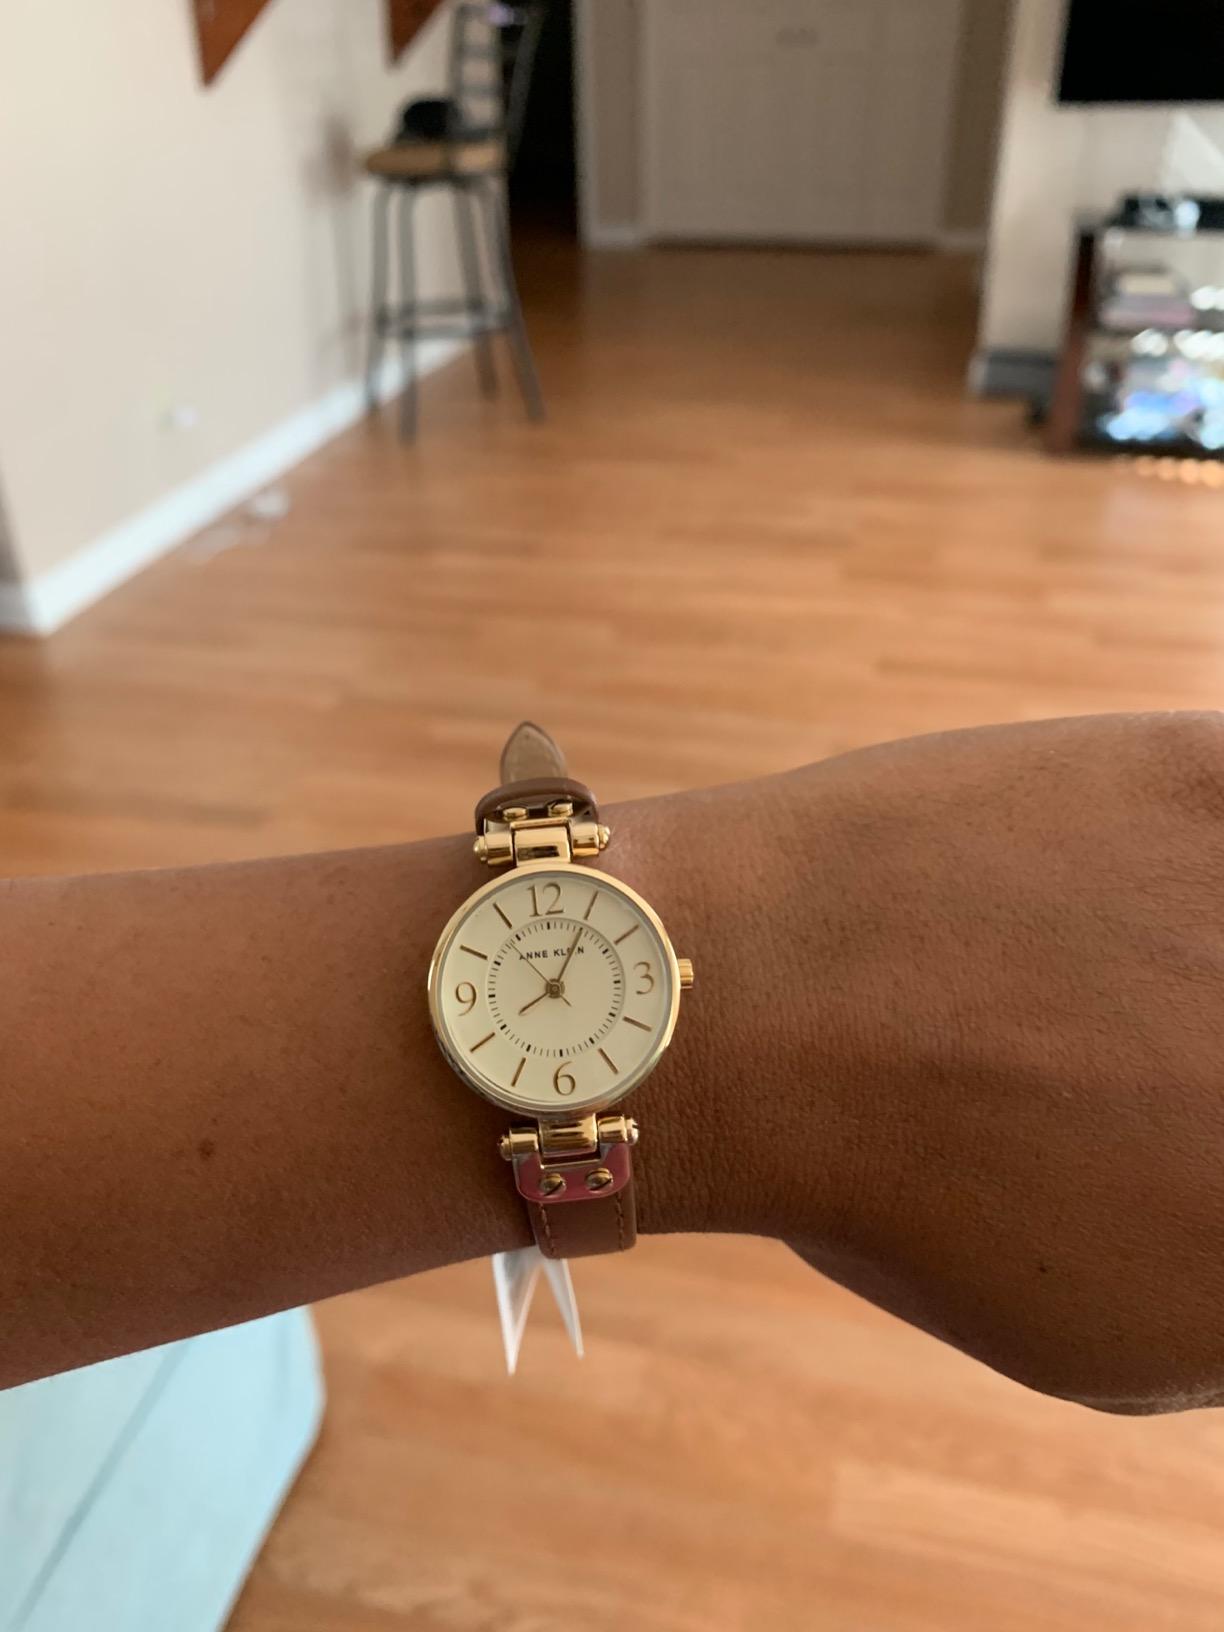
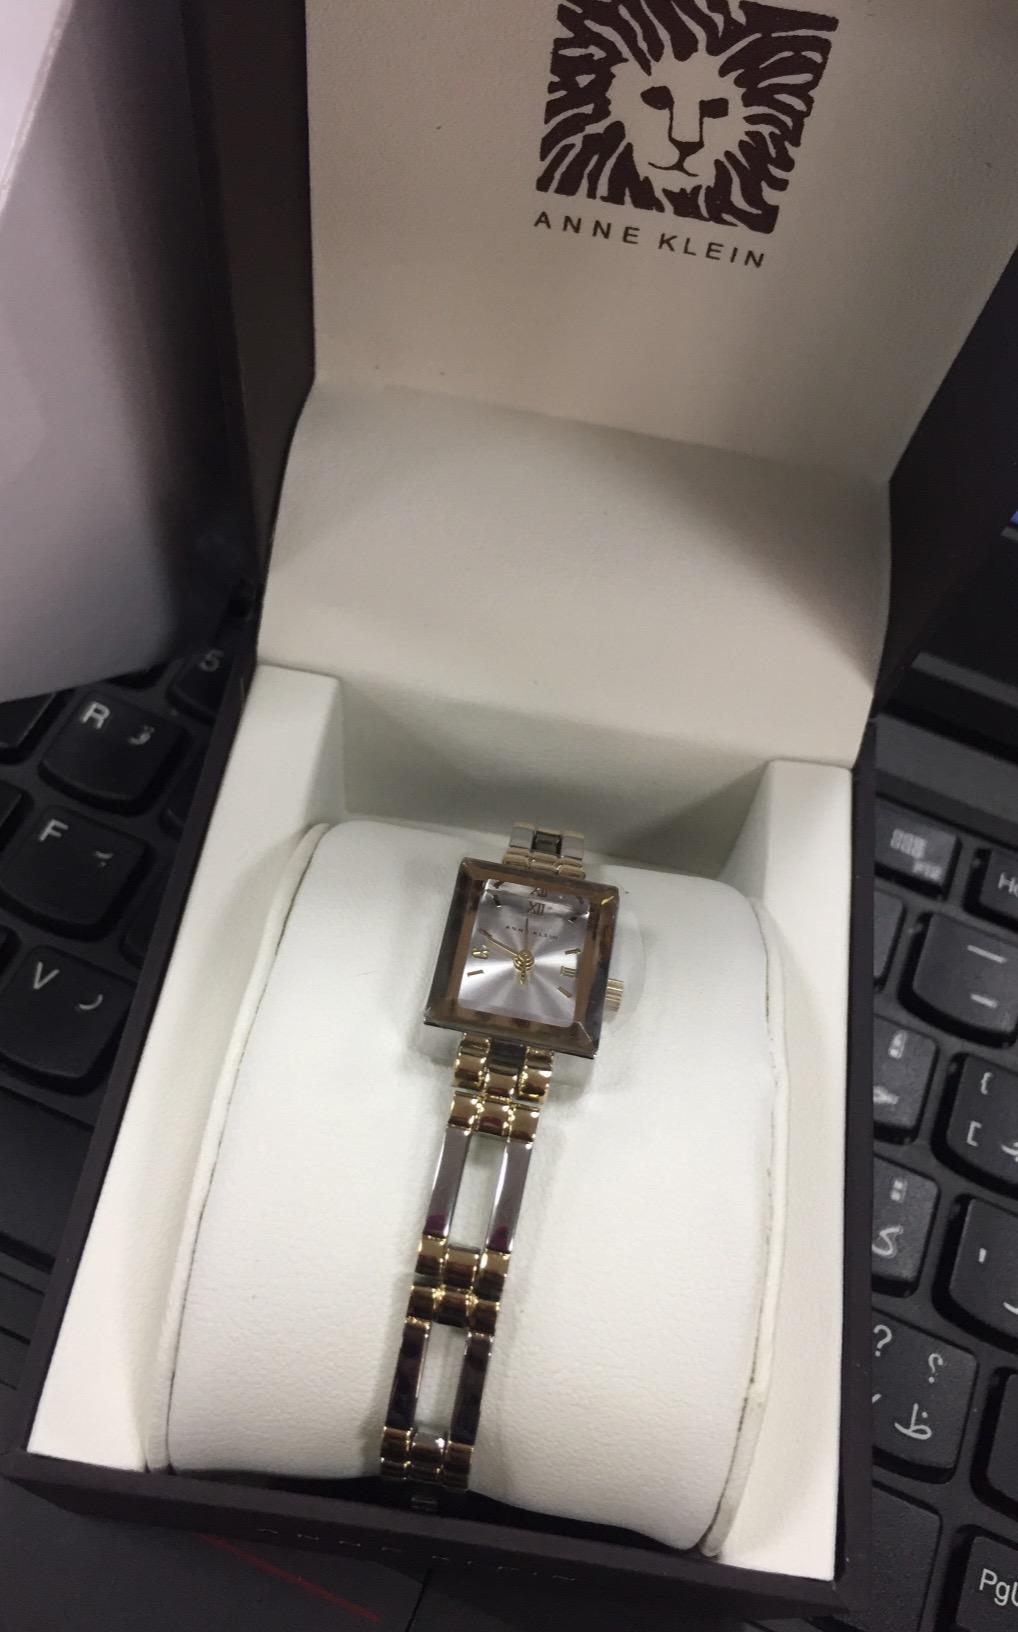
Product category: accessories_watch
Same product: no